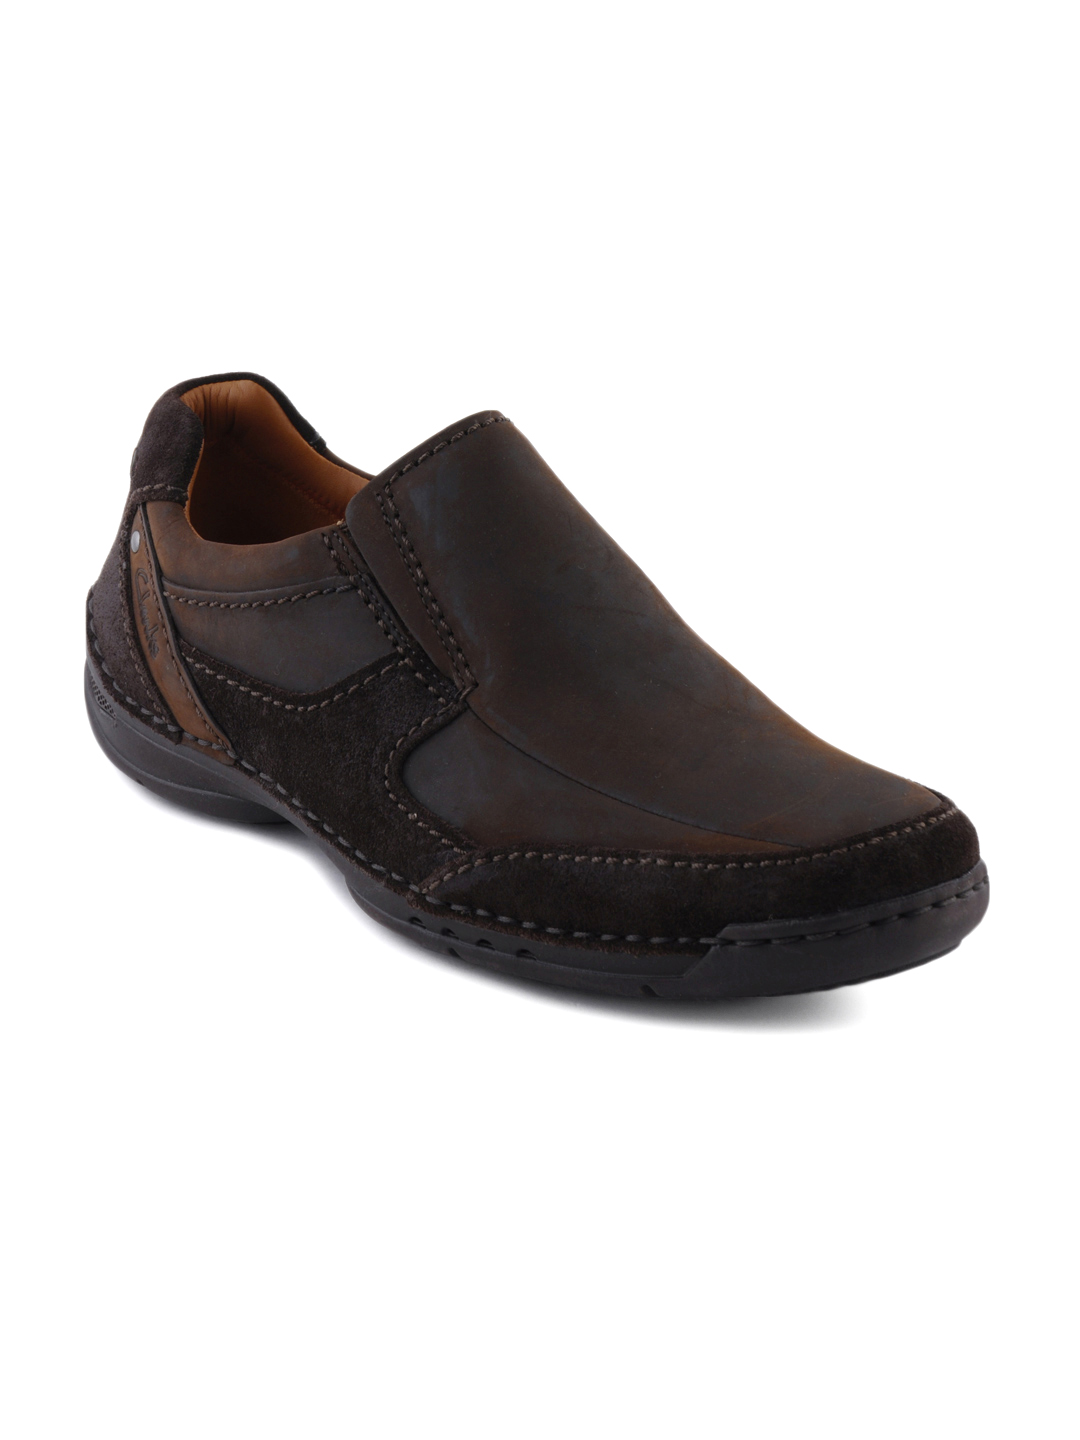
Clarks Men Dark Brown Un Rail Casual Shoes
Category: Footwear / Shoes / Casual Shoes
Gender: Men
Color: Brown
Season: Fall 2012
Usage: Casual